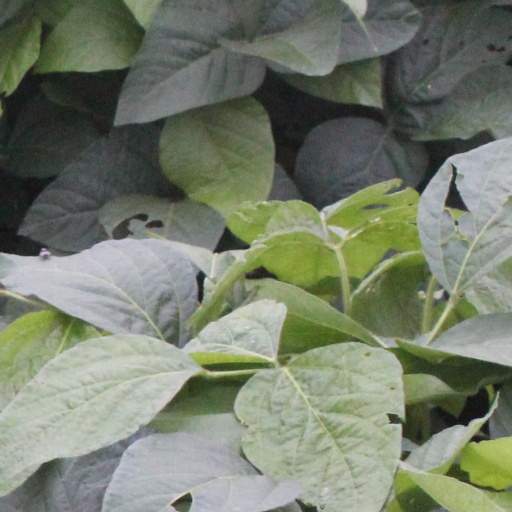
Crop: soybean